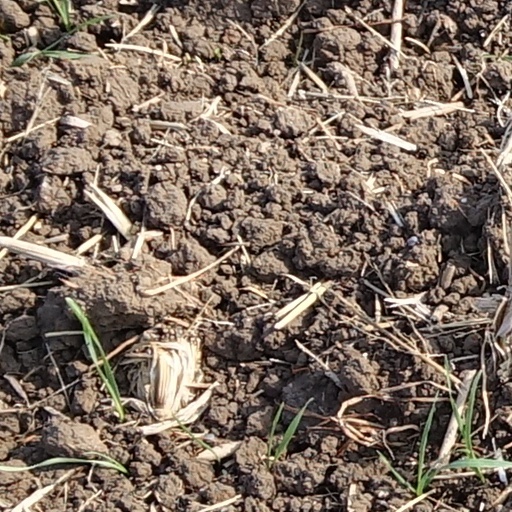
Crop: wheat